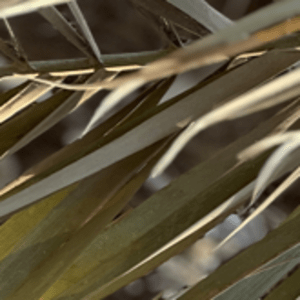
Label: Magnesium Deficiency